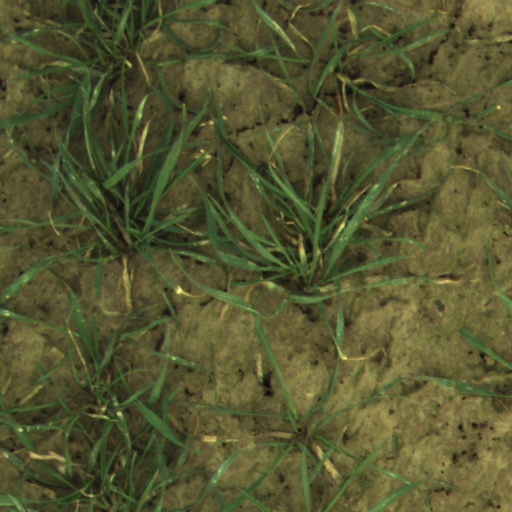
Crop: wheat